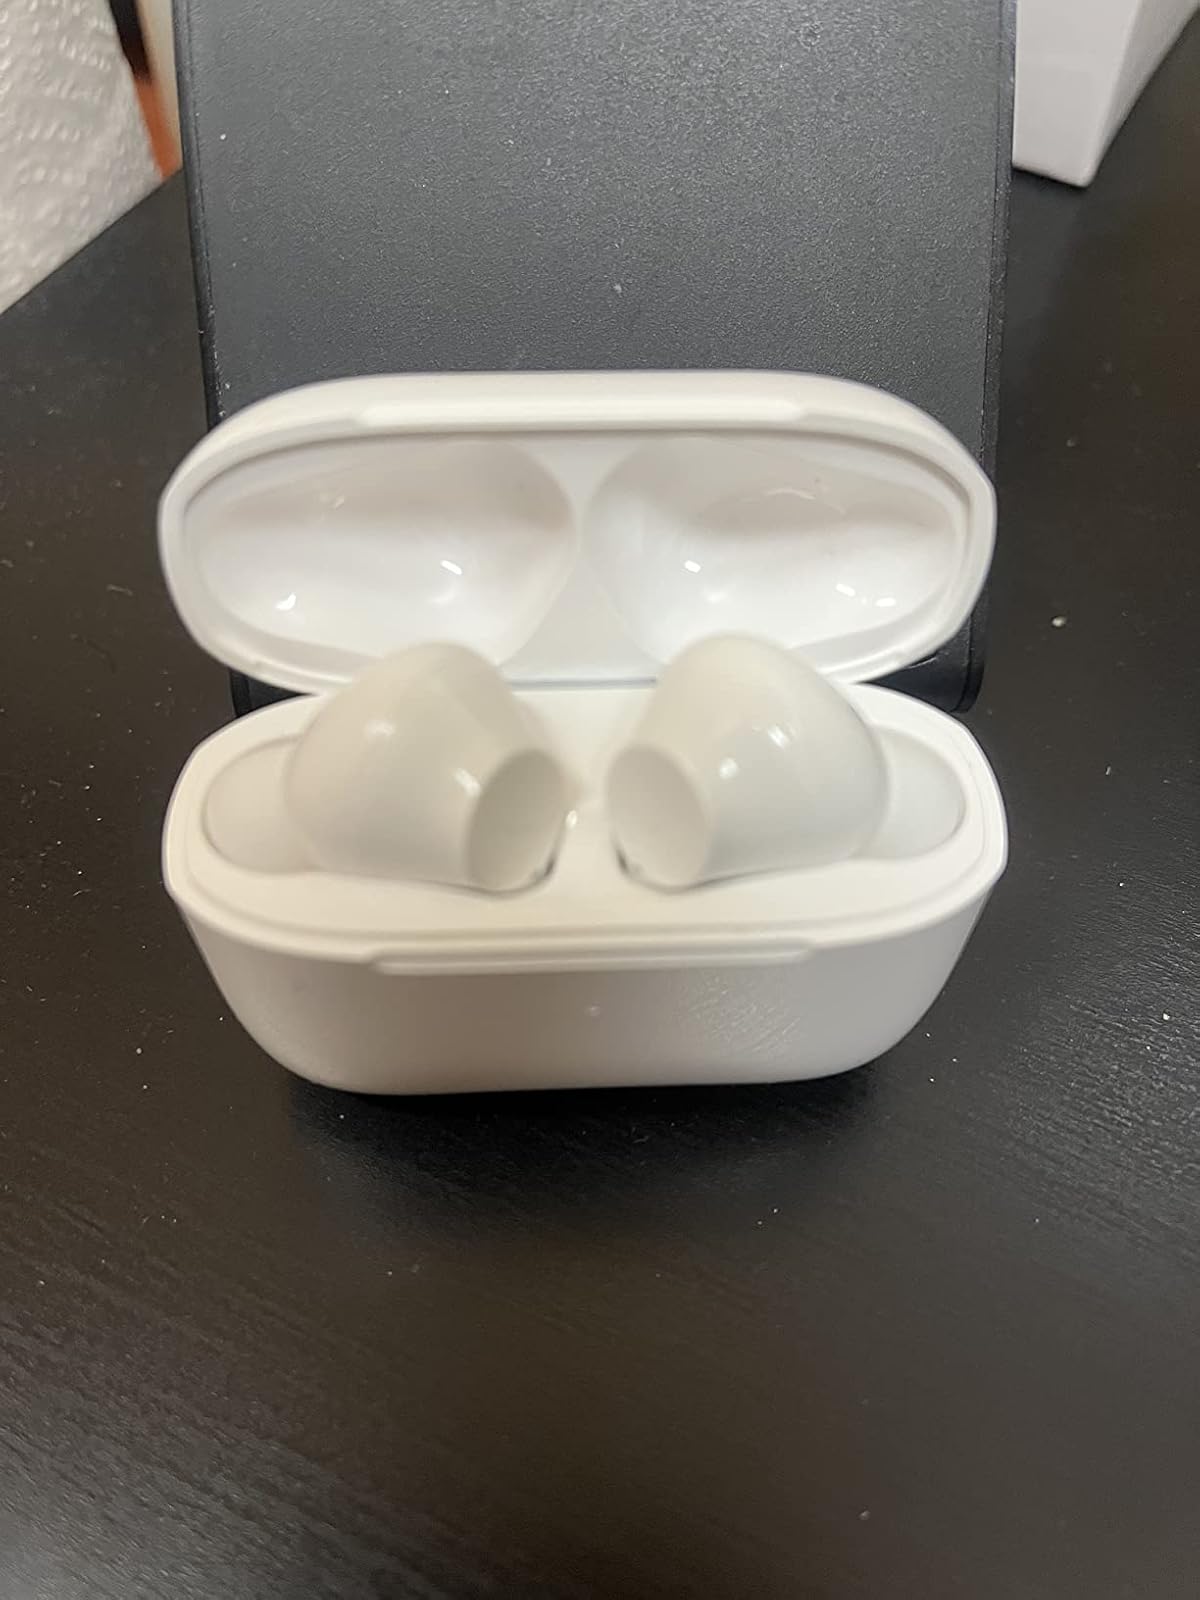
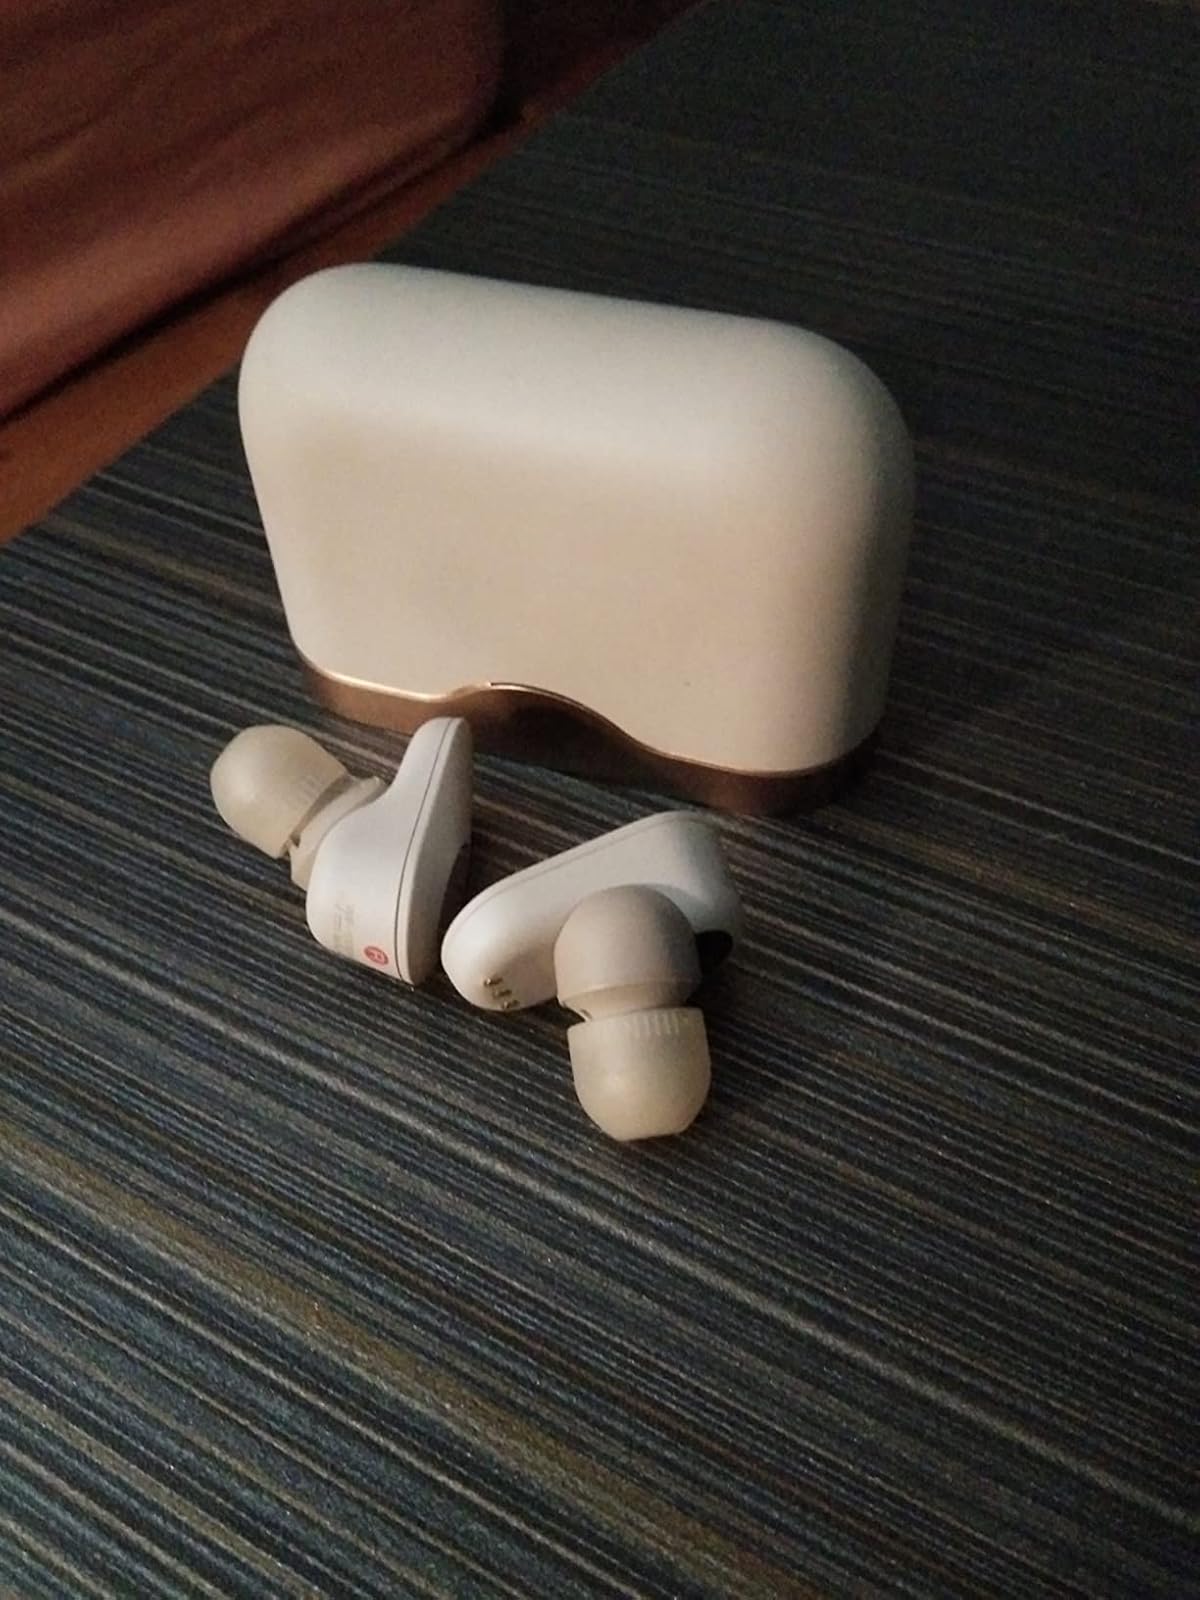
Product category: earbuds
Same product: no